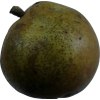
Label: pear